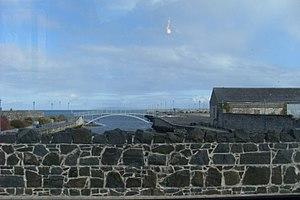
Embouchure de la rivière Glenarm dans la Glenarm Bay
Glenarm est une ville d'Irlande du Nord, dans le comté d'Antrim, traversée par le fleuve du même nom. Elle est peuplée de 582 habitants.